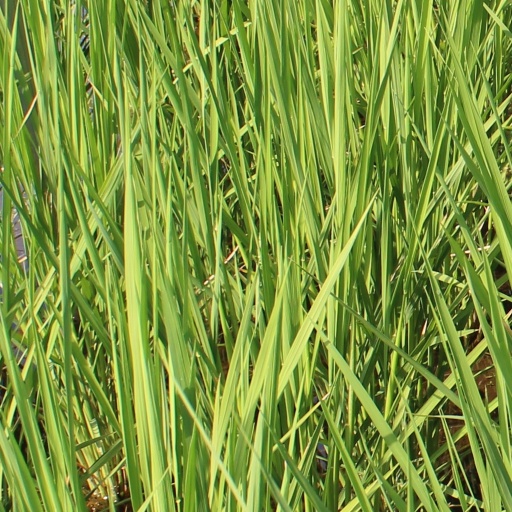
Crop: rice